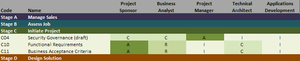
L'acronyme RACI ou RAM désigne dans le domaine du management une matrice des responsabilités. Elle indique les rôles et les responsabilités des intervenants au sein de chaque processus et activité. Cette matrice représente l'organisation du travail en reliant dans un tableau commun la structure de découpage de projet et la structure organisationnelle du projet.